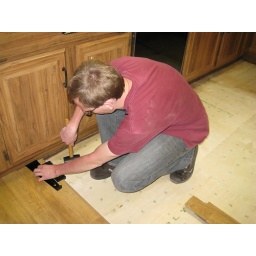
Building the kitch floor in my parent's house